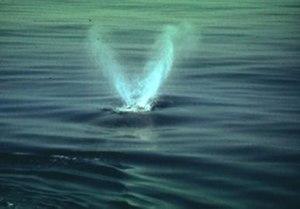
Eubalaena est un genre qui regroupe trois espèces de cétacé de la famille des Balaenidae.